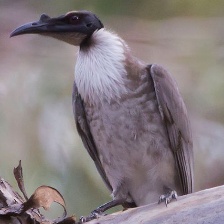
Species: NOISY FRIARBIRD
Scientific name: PHILEMON CORNICULATUS